Apple Corps

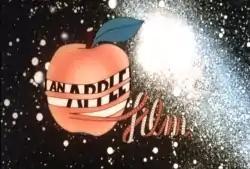
The former Apple Films logo, used from 1967 to 1974. From the DVD release of "The Concert for Bangladesh".

Apple Films is the film-making division of Apple Corps. Its first production was The Beatles' 1967 TV movie "Magical Mystery Tour". The Beatles' films "Yellow Submarine" and "Let it Be" were also produced under Apple Films. Other notable releases included "Raga" (a 1971 documentary on Ravi Shankar), "The Concert for Bangladesh" (1972) and "Little Malcolm" (1974). The latter, produced by George Harrison, included the song "Lonely Man" by Dark Horse Records band Splinter. Apple Films was also responsible for producing Apple Corps' televised promotions.